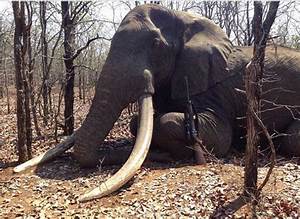
Label: elephant